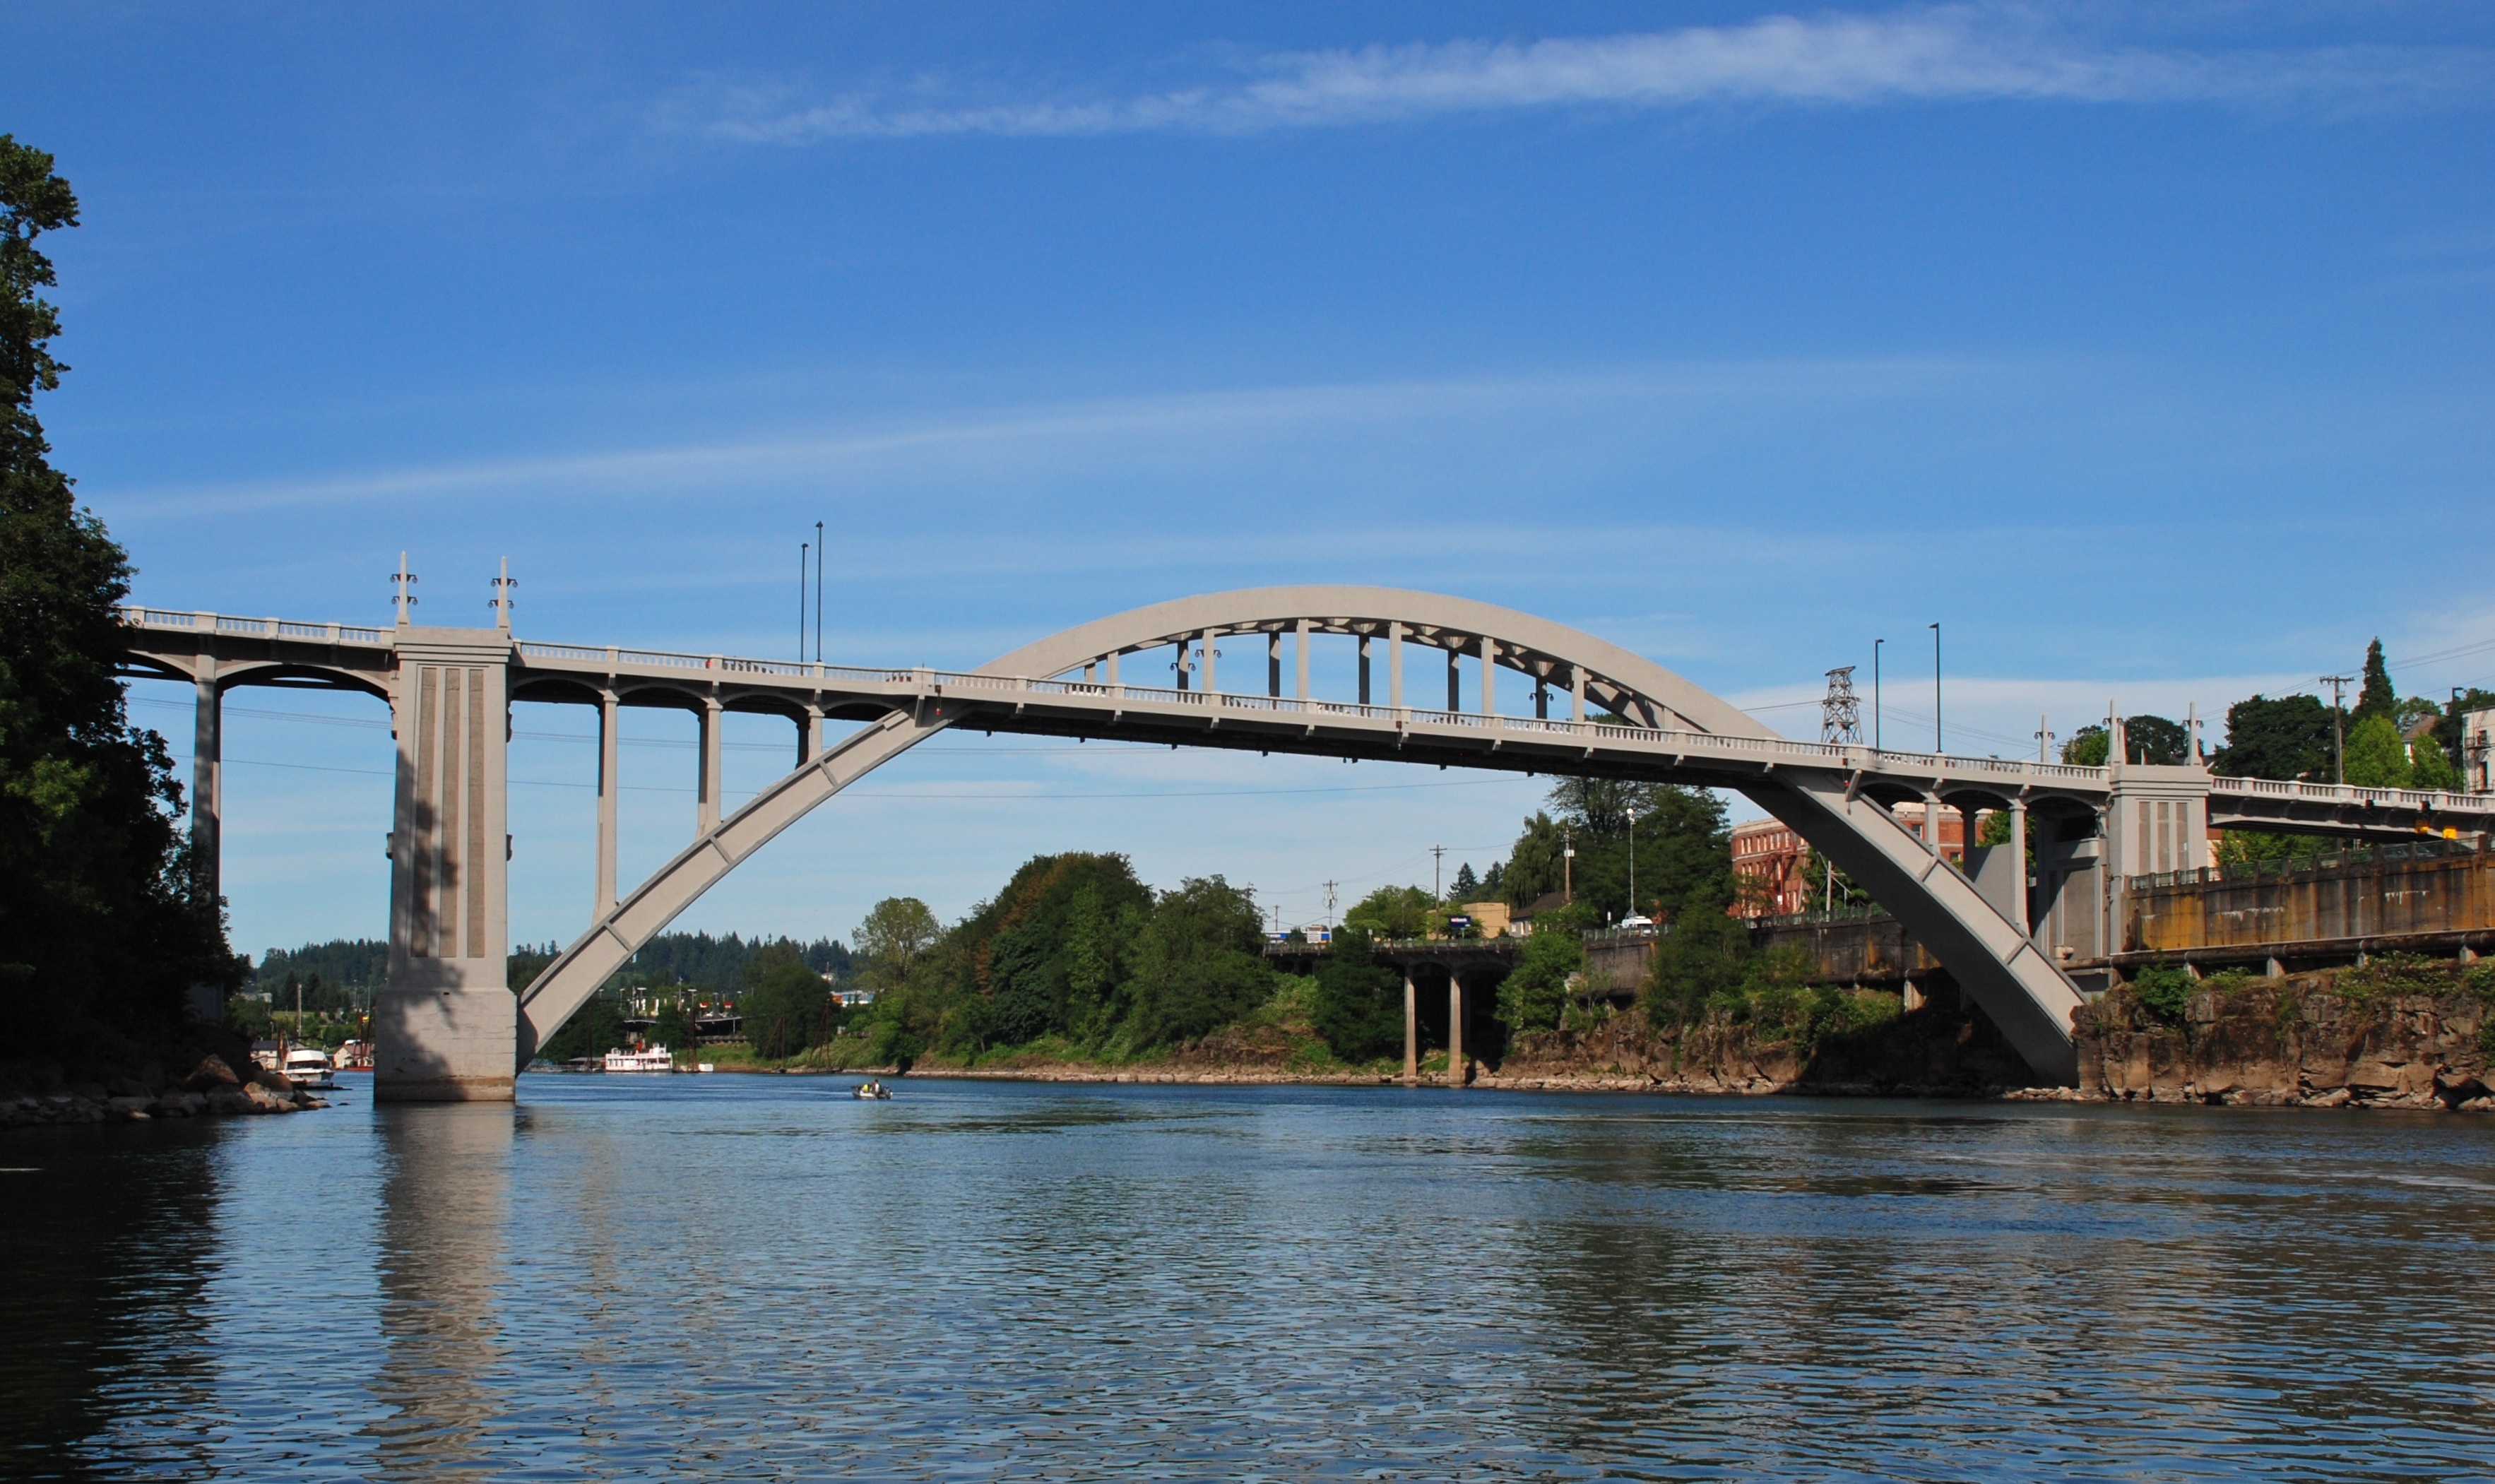
water, bridge, river, reflection, reservoir, waterway, cable stayed bridge, arch bridge, truss bridge, nonbuilding structure